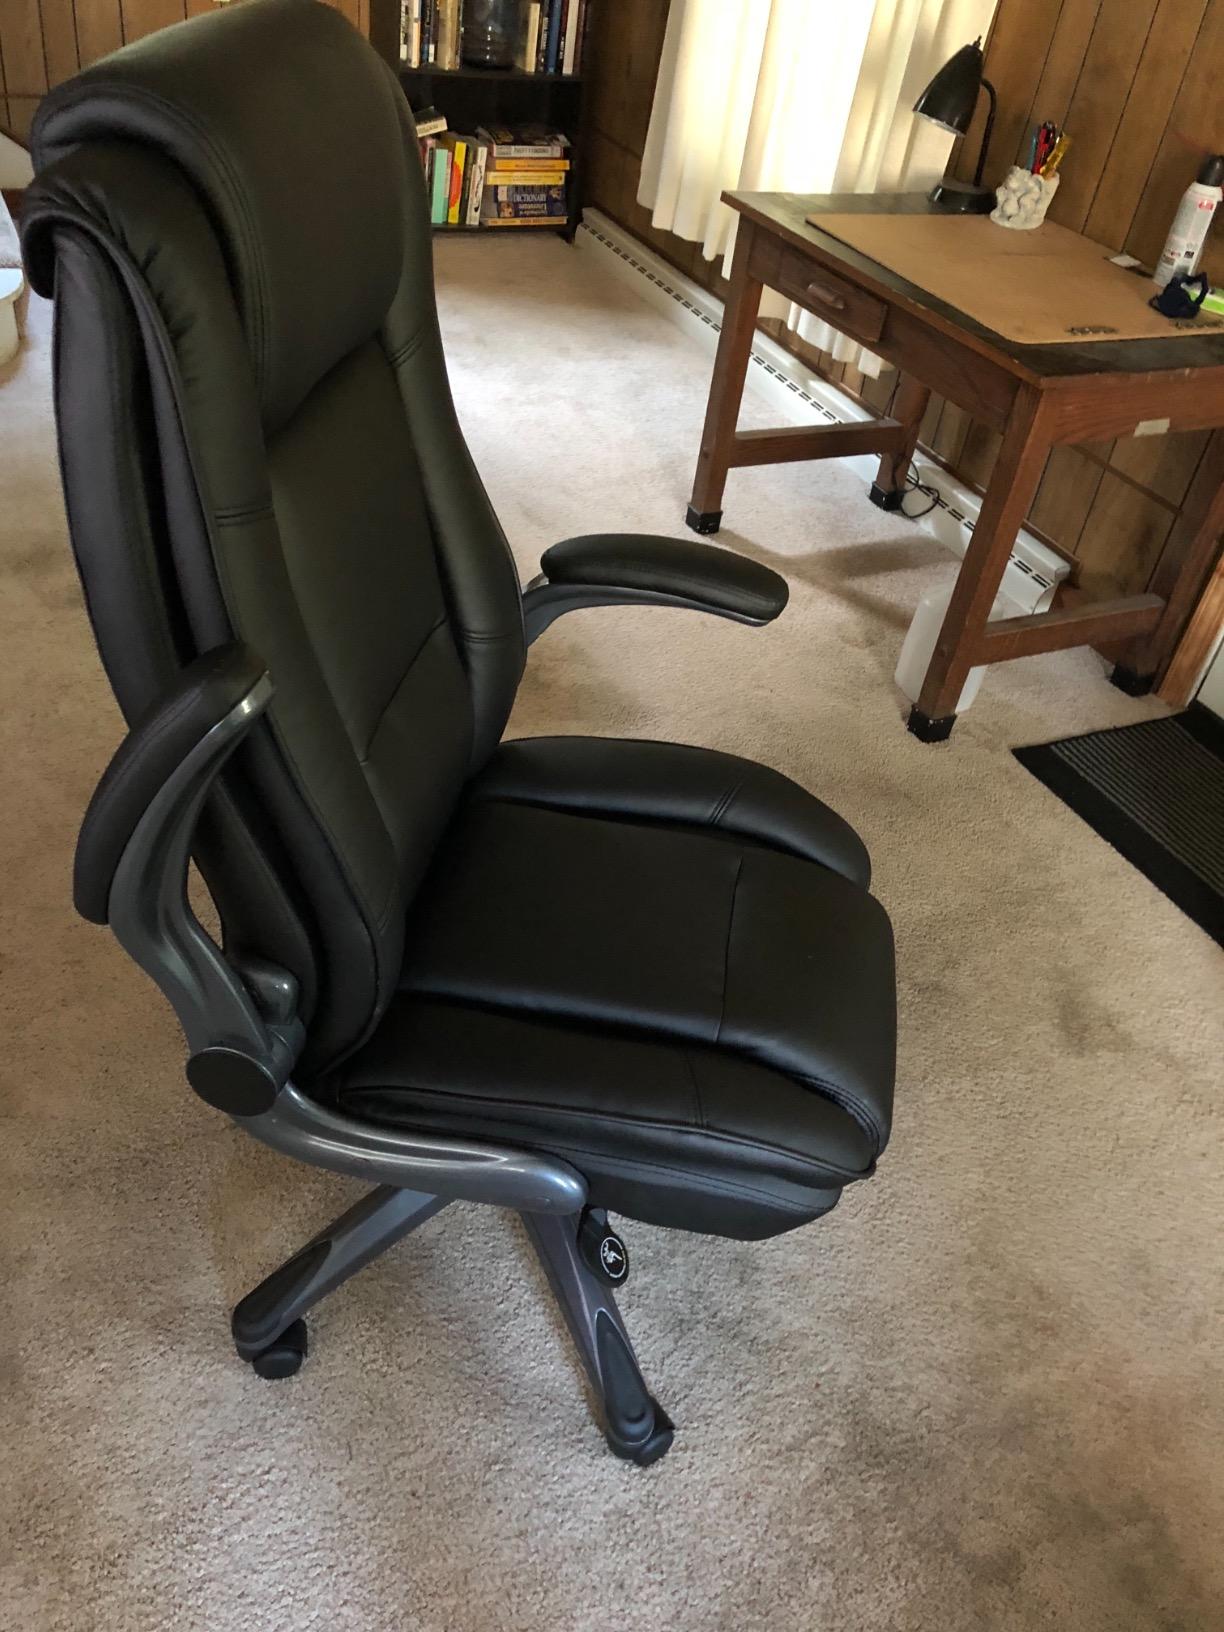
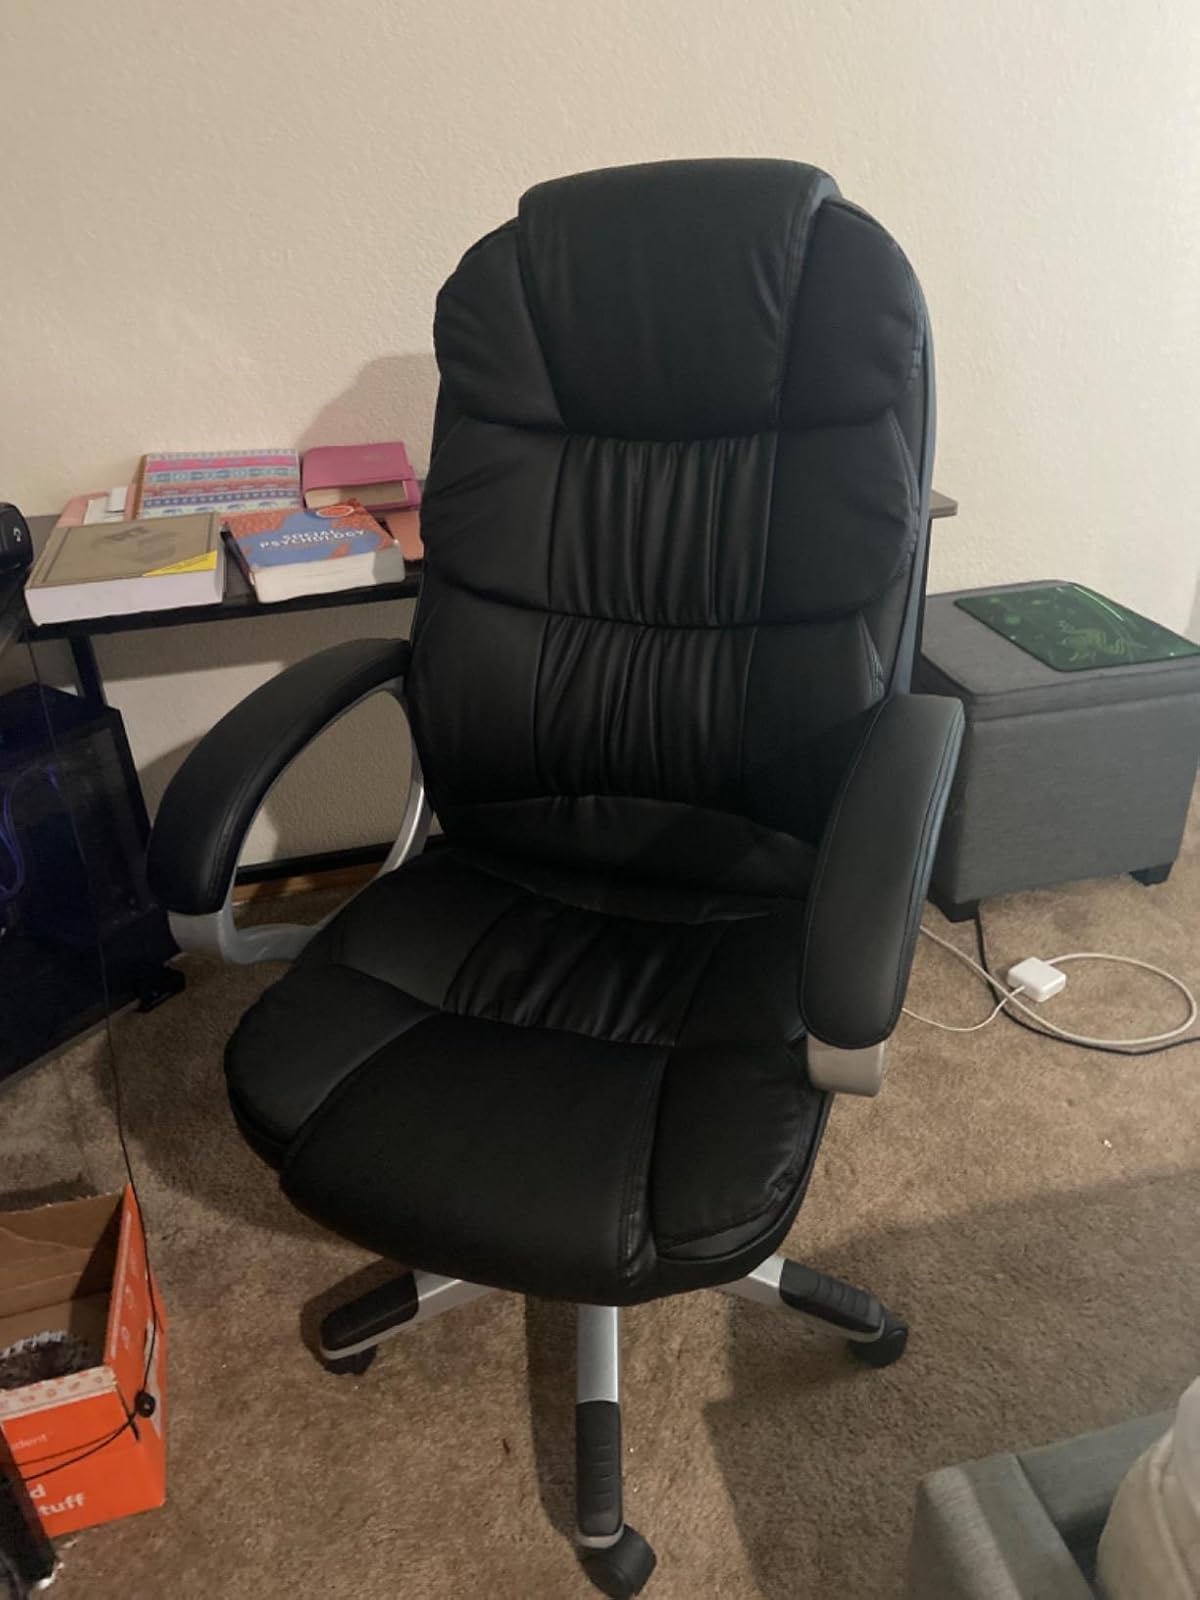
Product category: items_chair
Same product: no